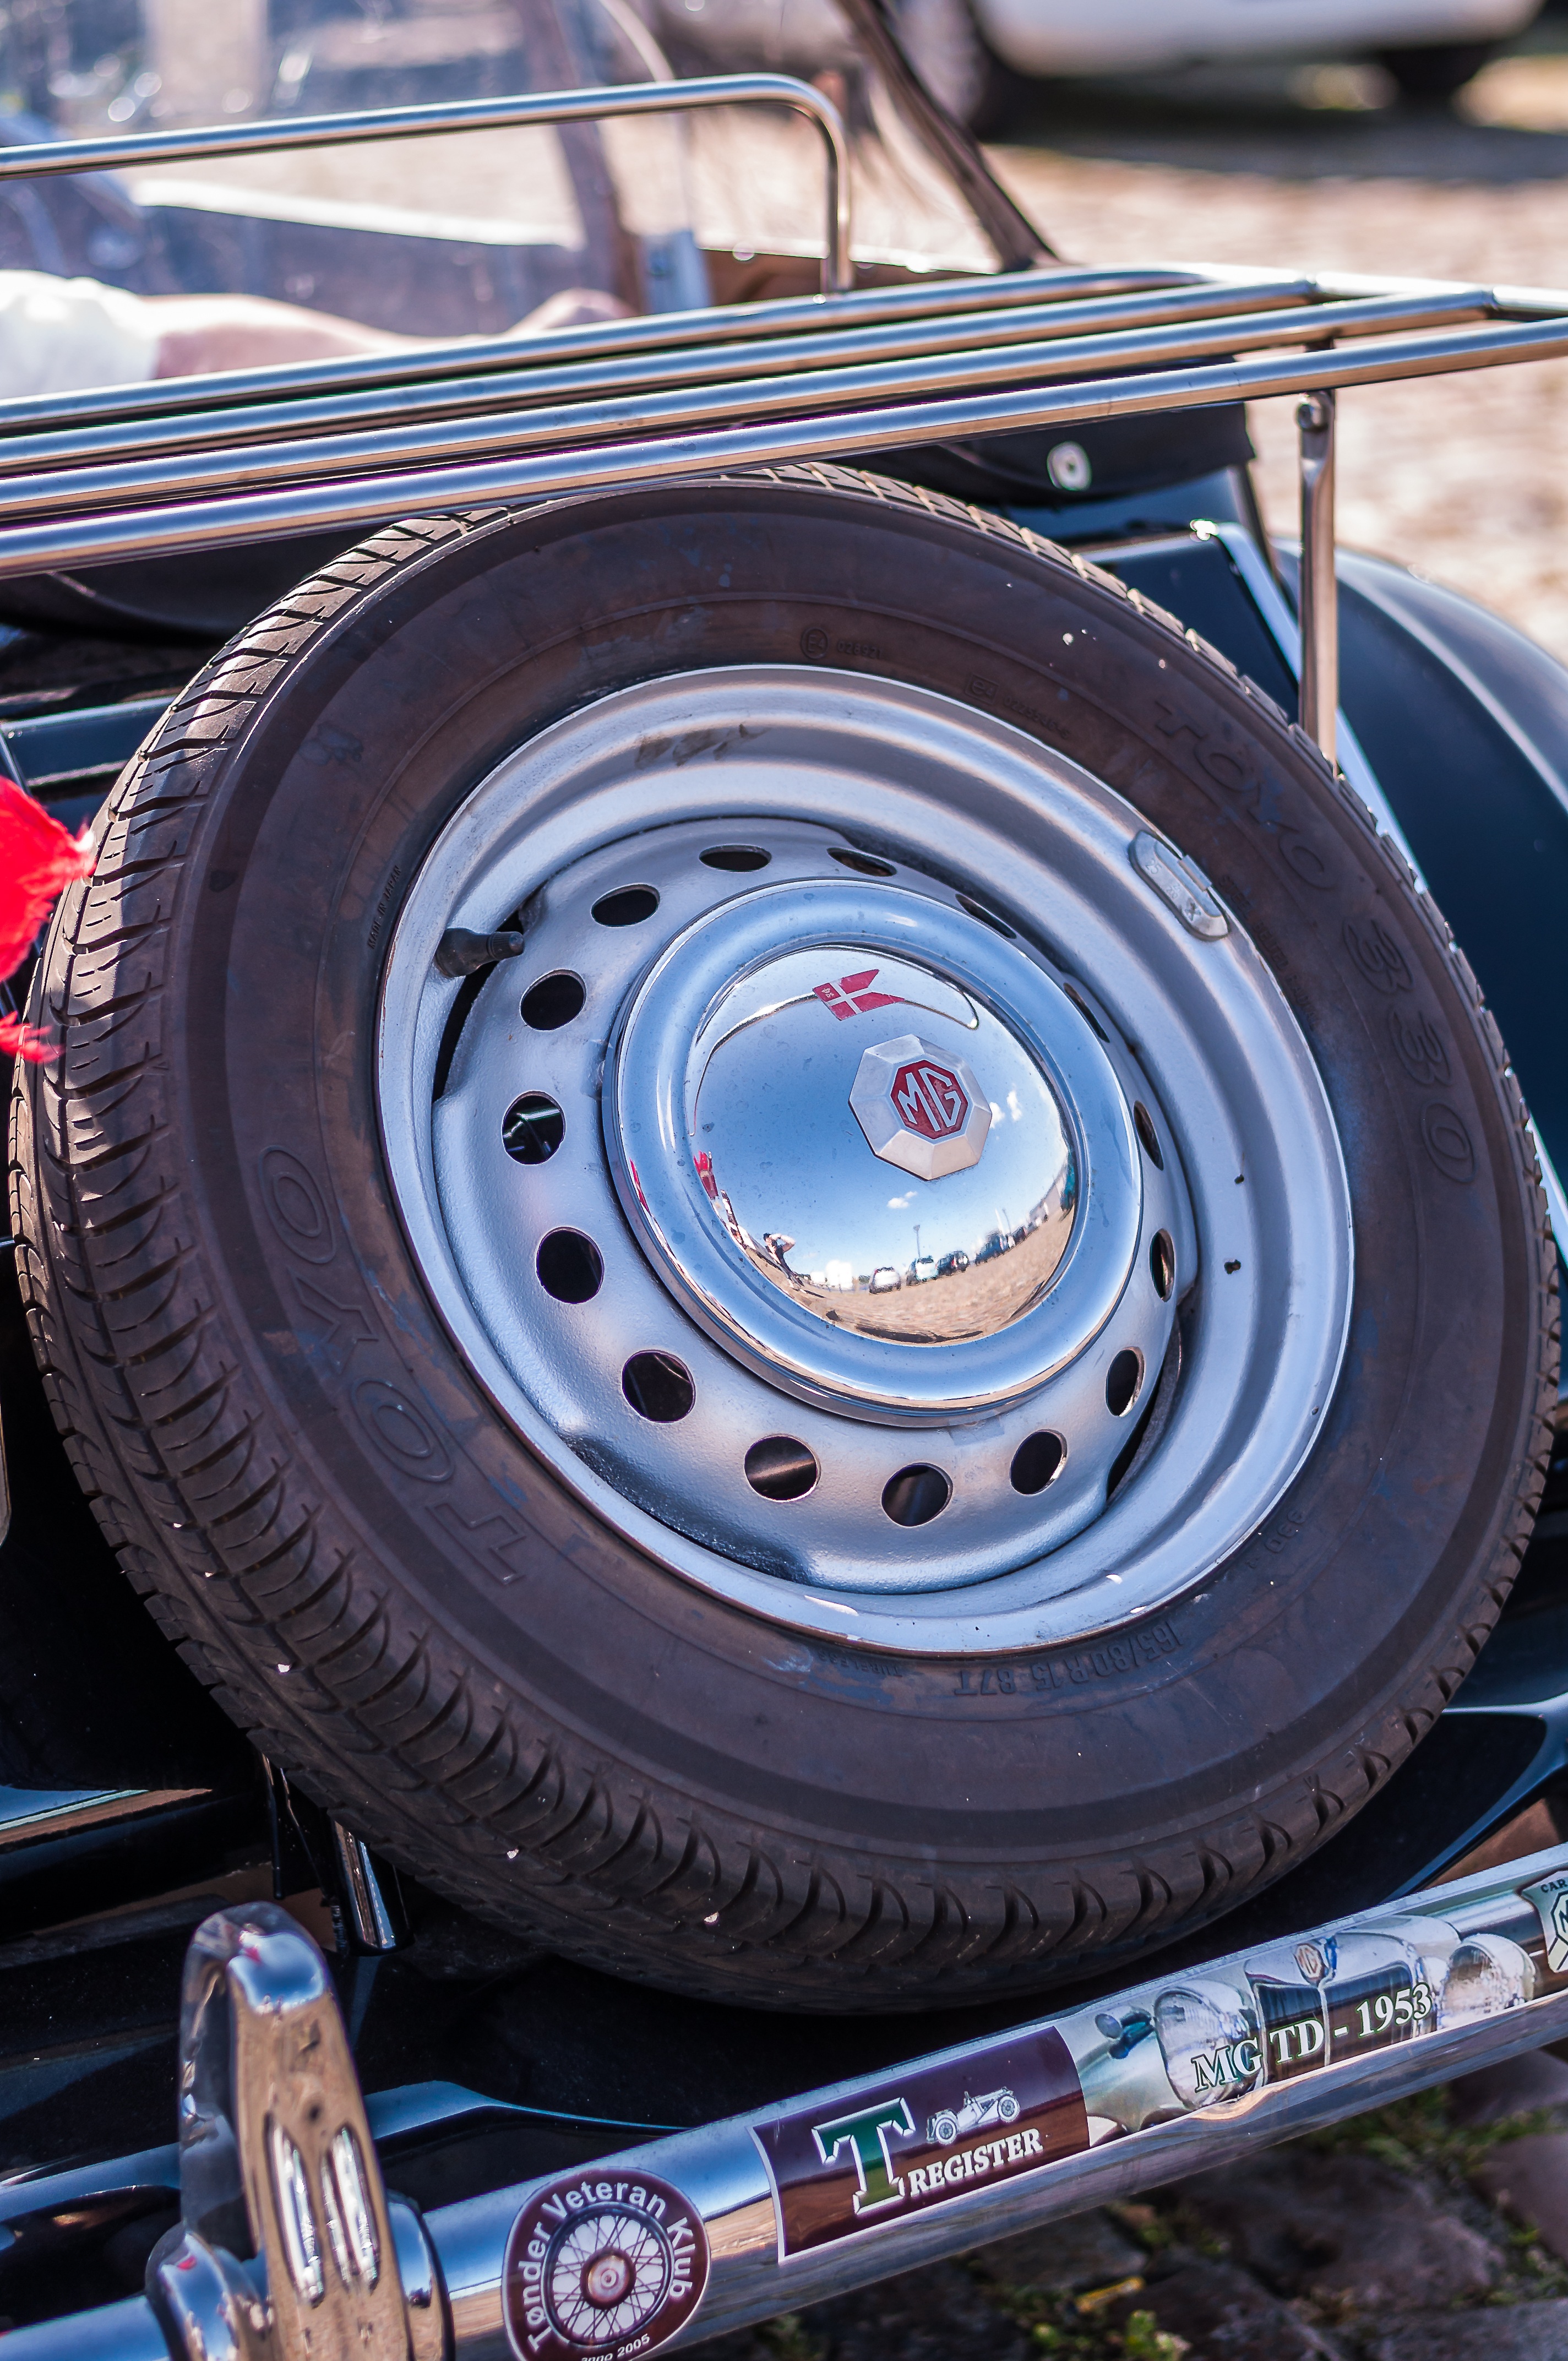
car, vintage, wheel, retro, old, vehicle, spoke, auto, nostalgia, close, old car, tire, automotive, sports car, vintage car, bumper, american, chrome, rim, details, denmark, oldtimer, classic, convertible, hubcap, pkw, historically, chrome plated, gloss, vehicles, rarity, mg, mature, old cars, vintage car automobile, auto part, spare wheel, spare tyre, automobile make, automotive exterior, automotive tire